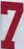
Number: 7